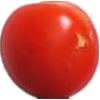
Label: Tomato Cherry Red 1